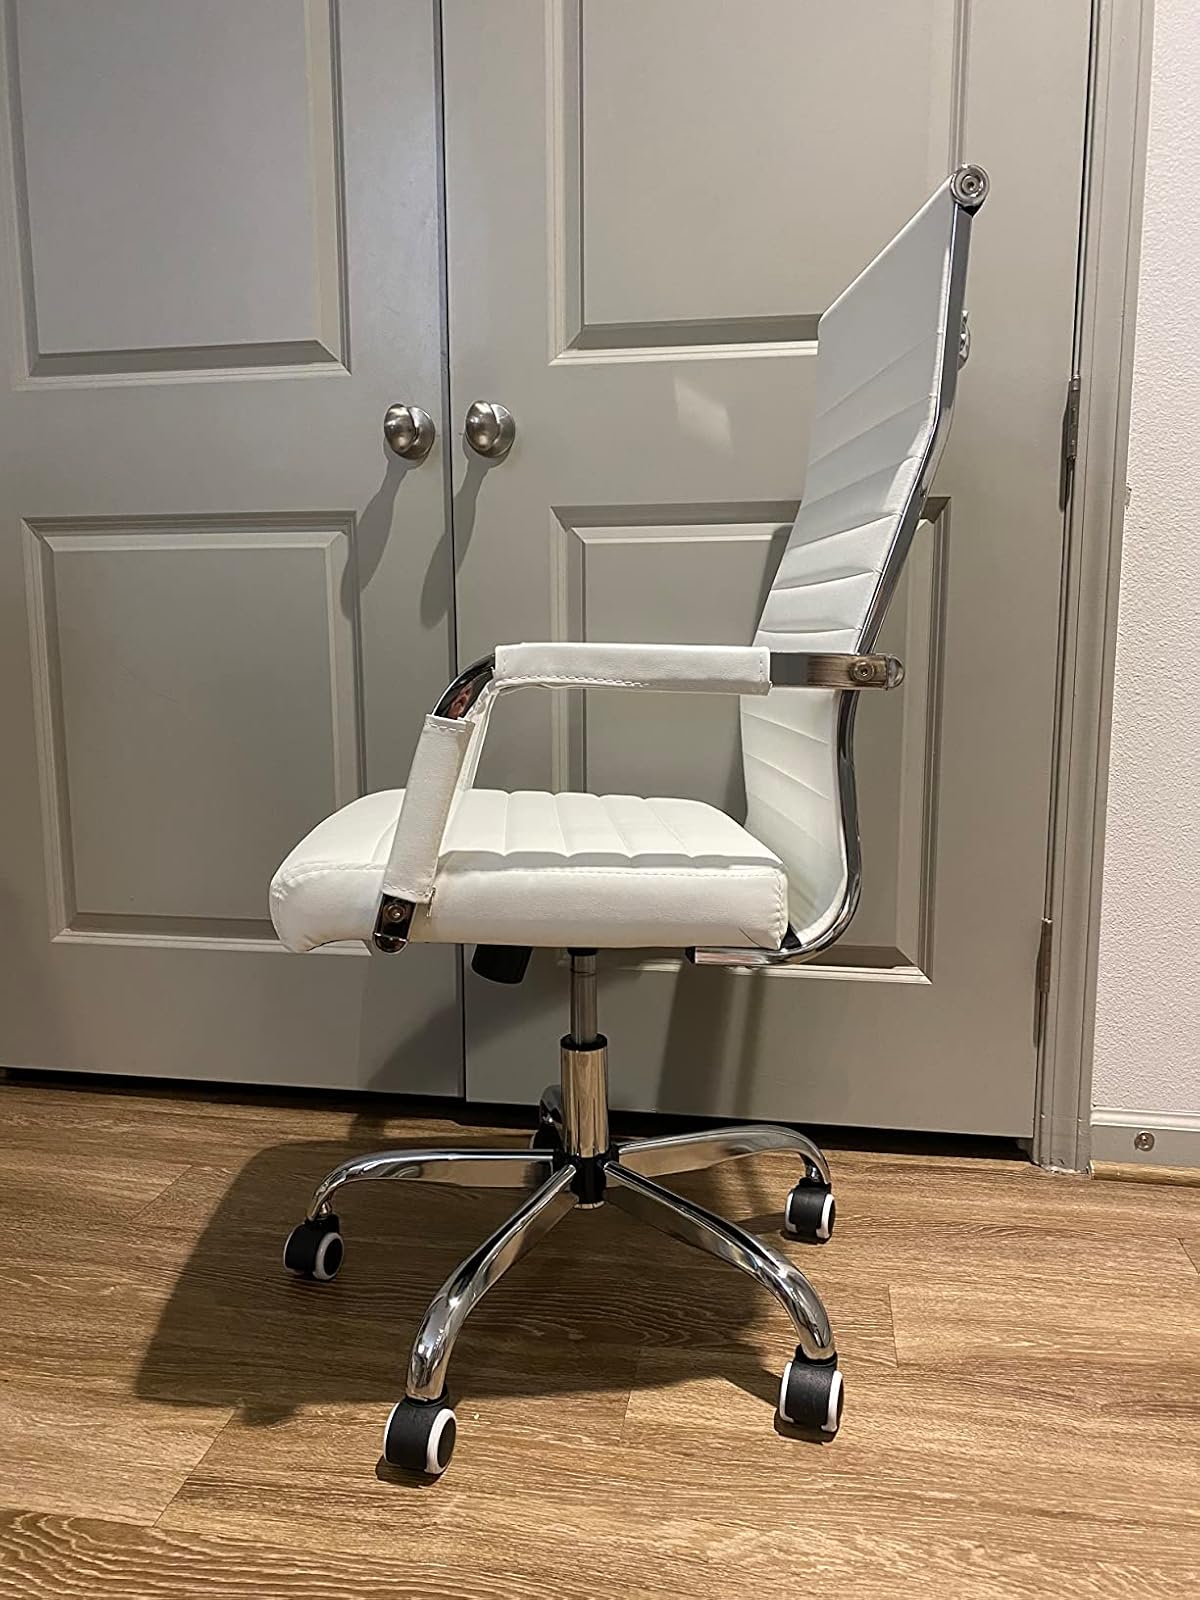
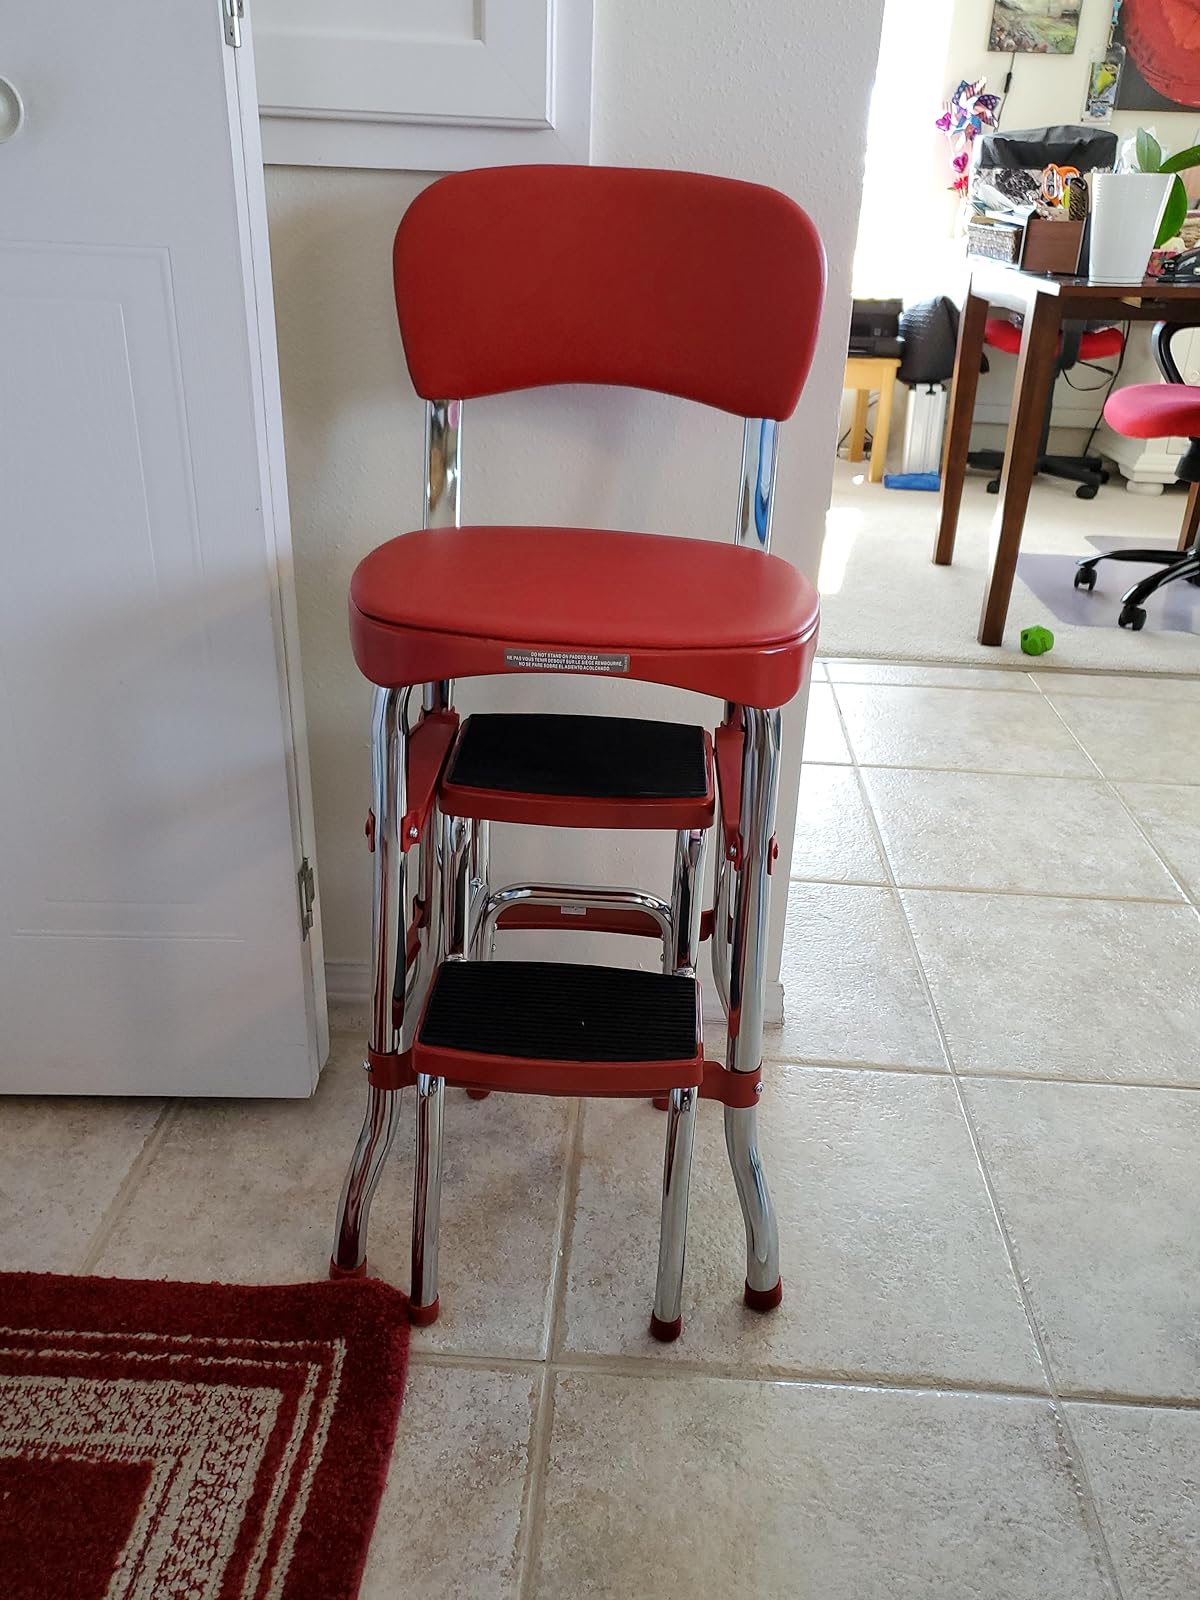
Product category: items_chair
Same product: no